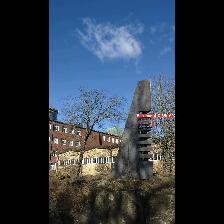
Label: NonHuman